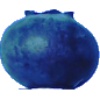
Label: huckleberry